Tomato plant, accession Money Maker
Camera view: horizontal (90 deg, fisheye); turntable rotation: 210 degrees
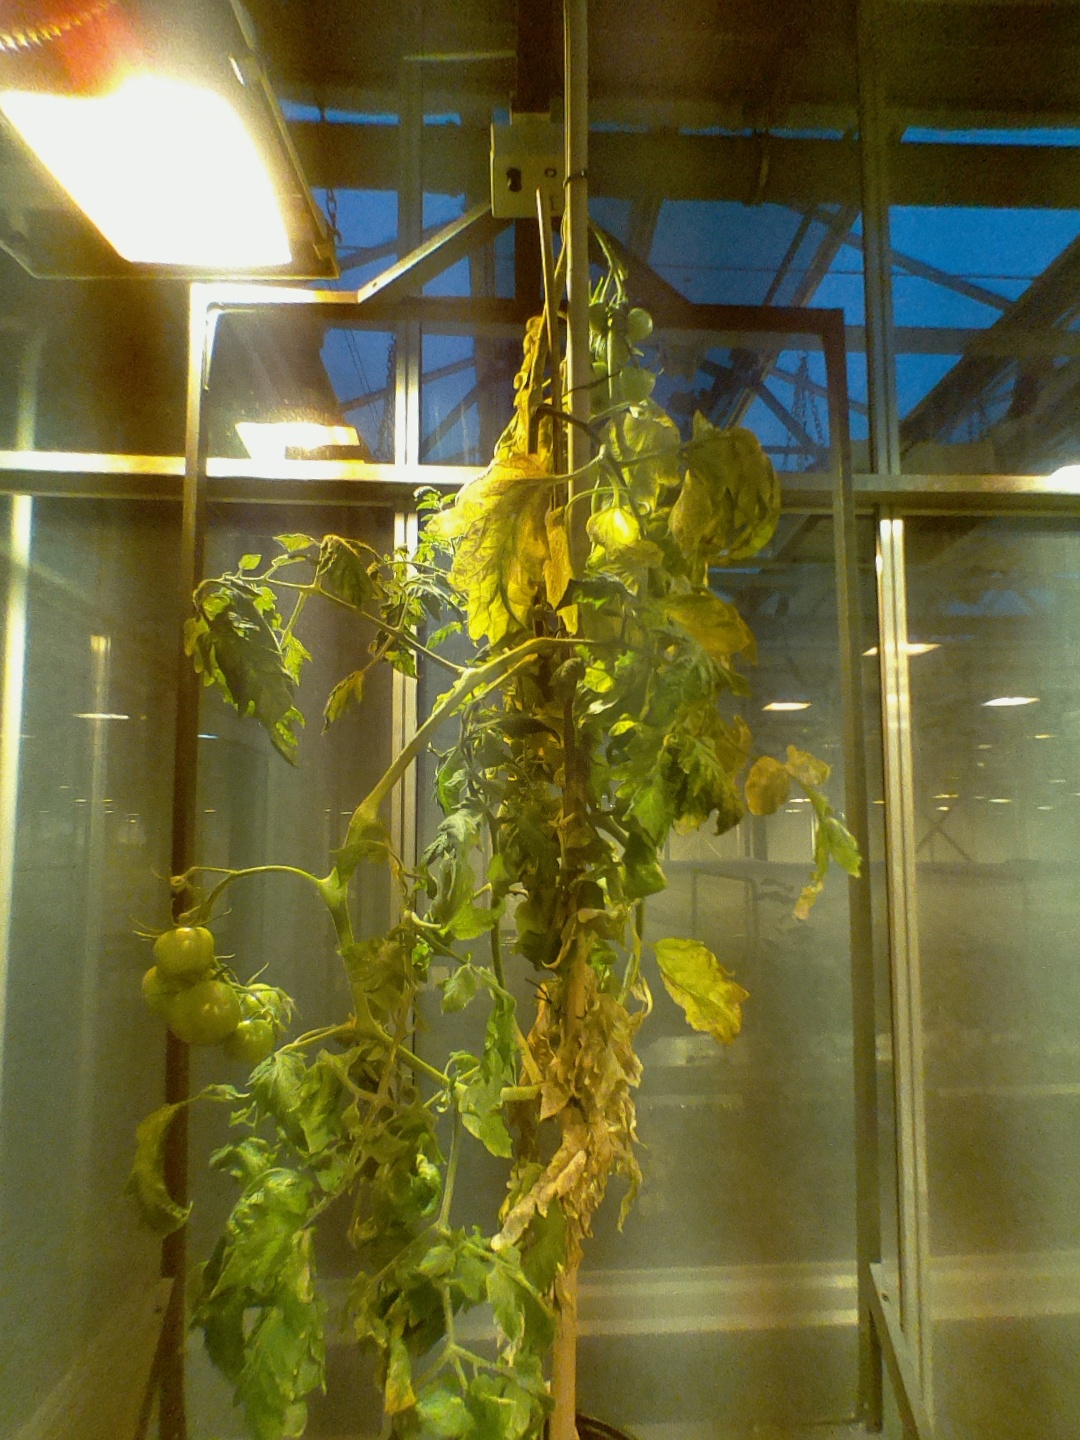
BBCH growth stage 79: 90% -100% of final fruit size